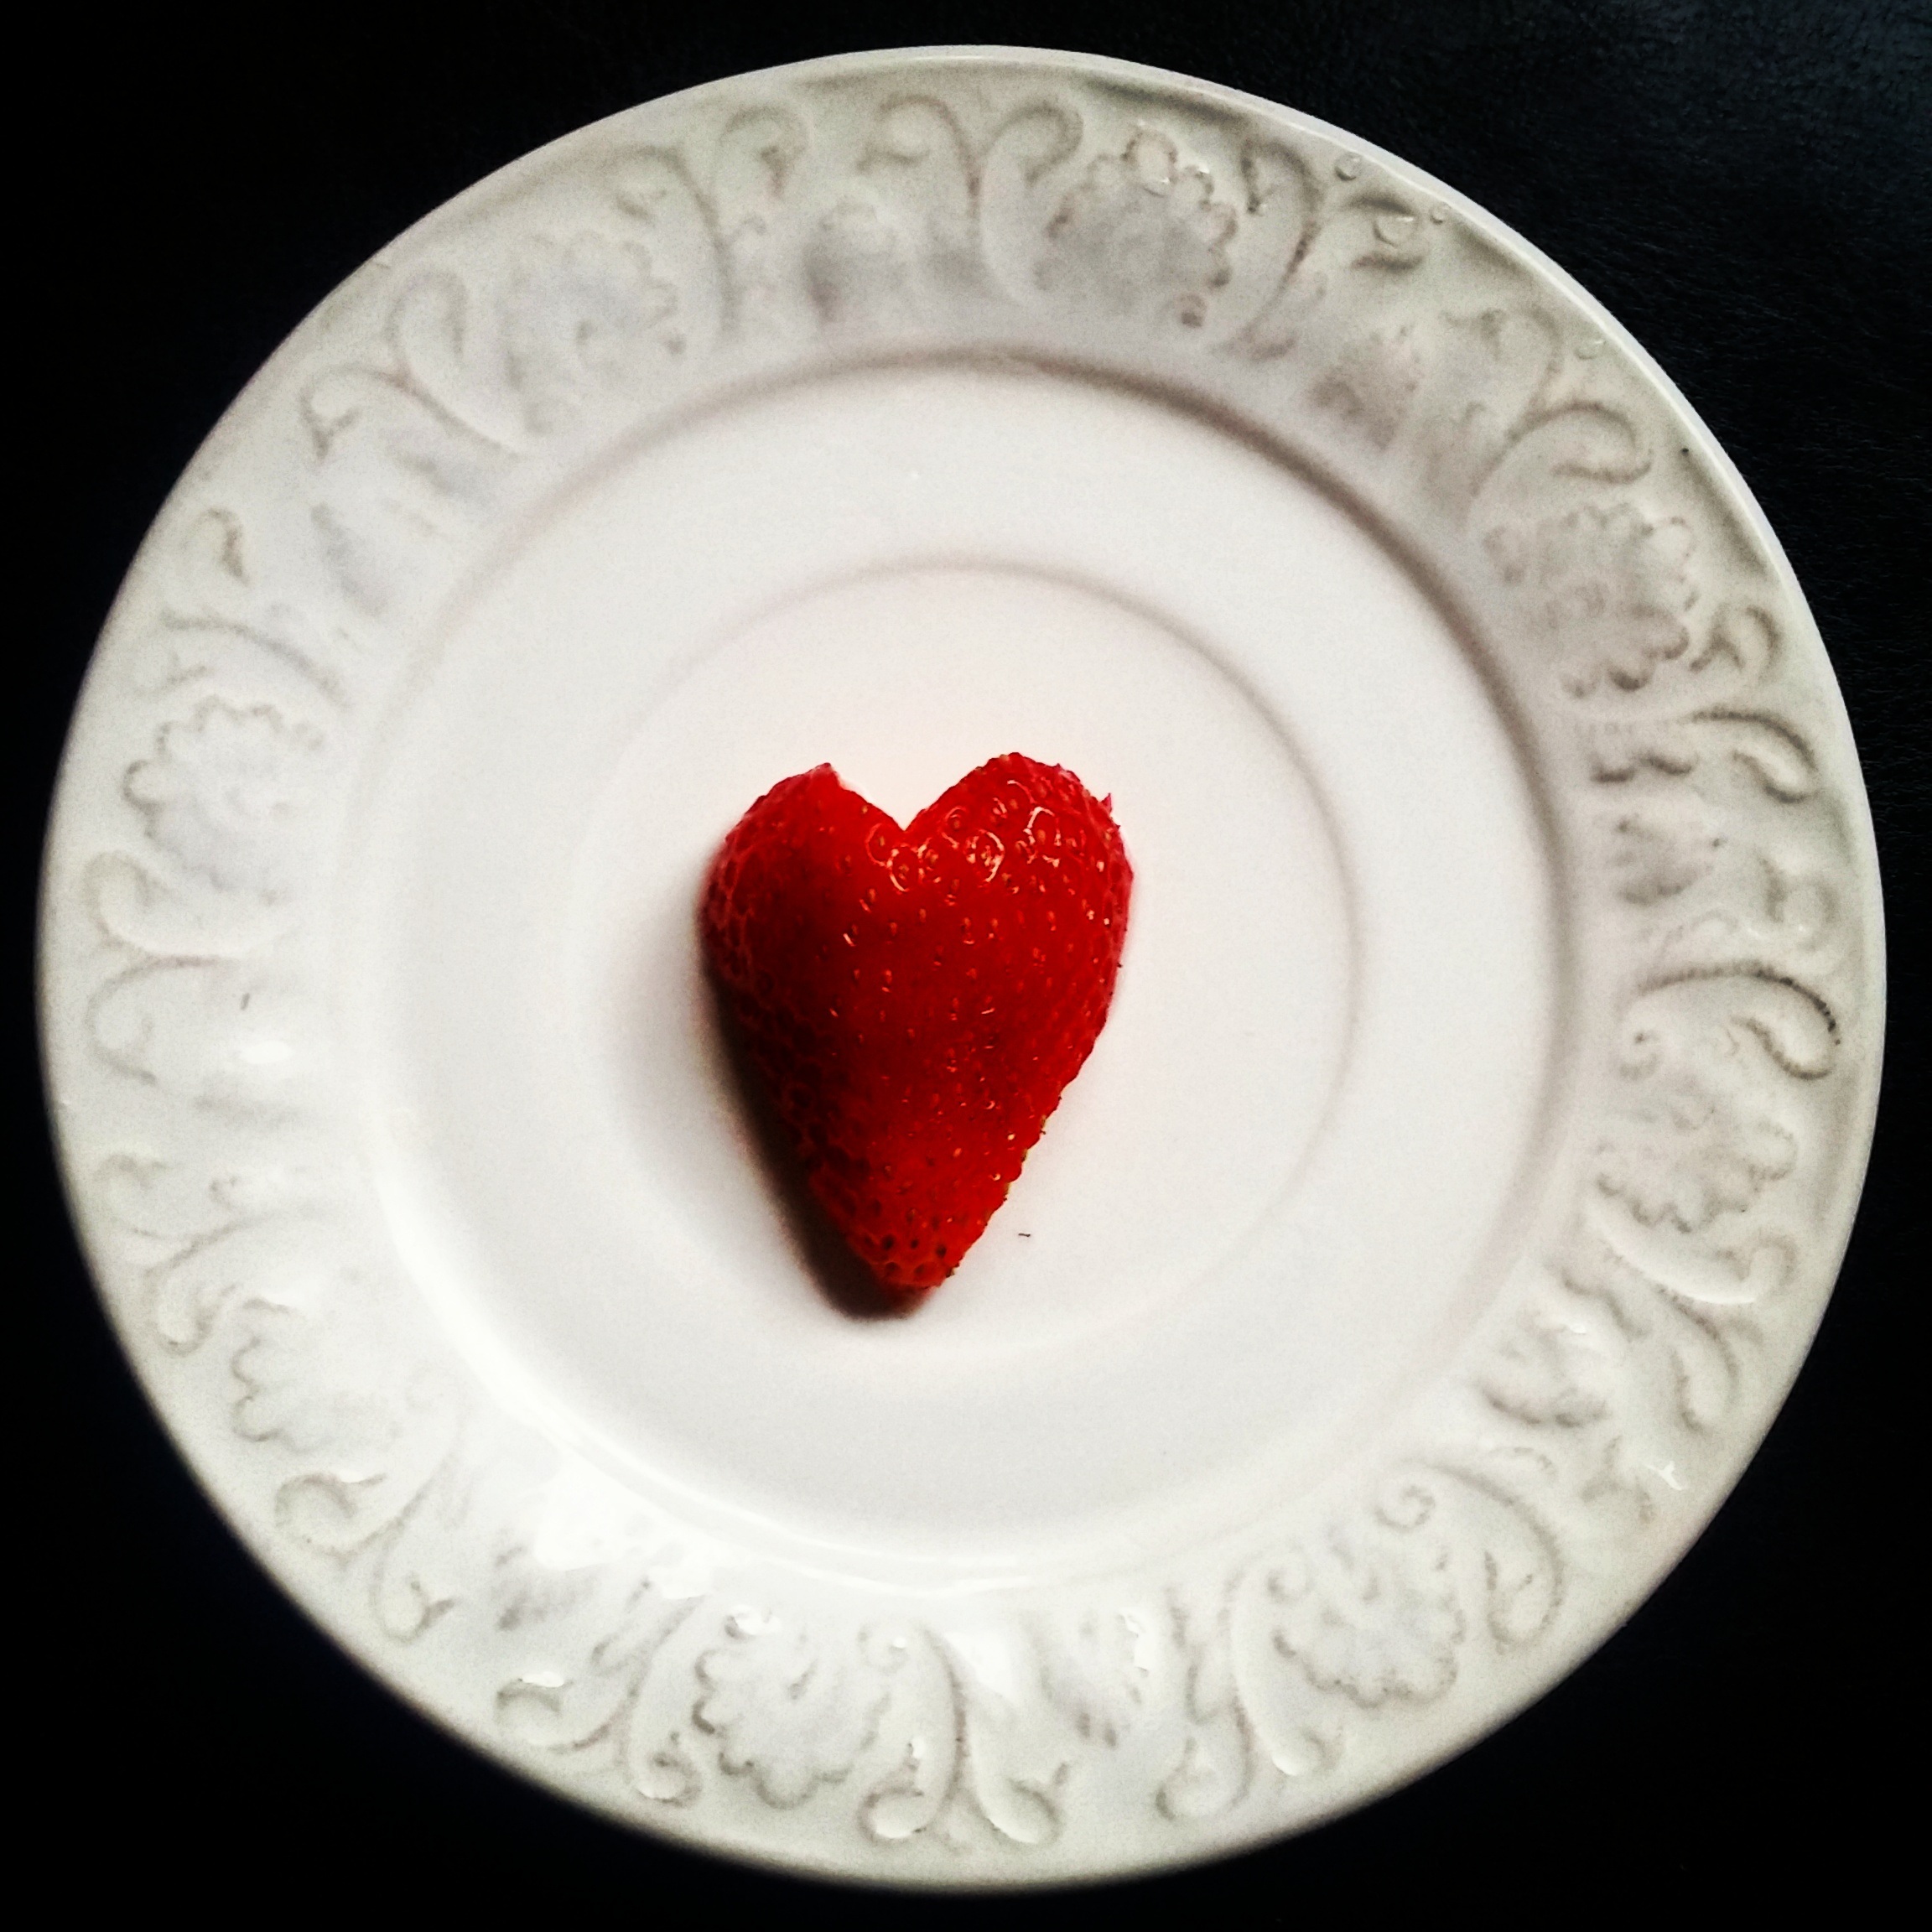
flower, petal, love, heart, food, red, produce, plate, tableware, strawberry, organ, porcelain, dishware